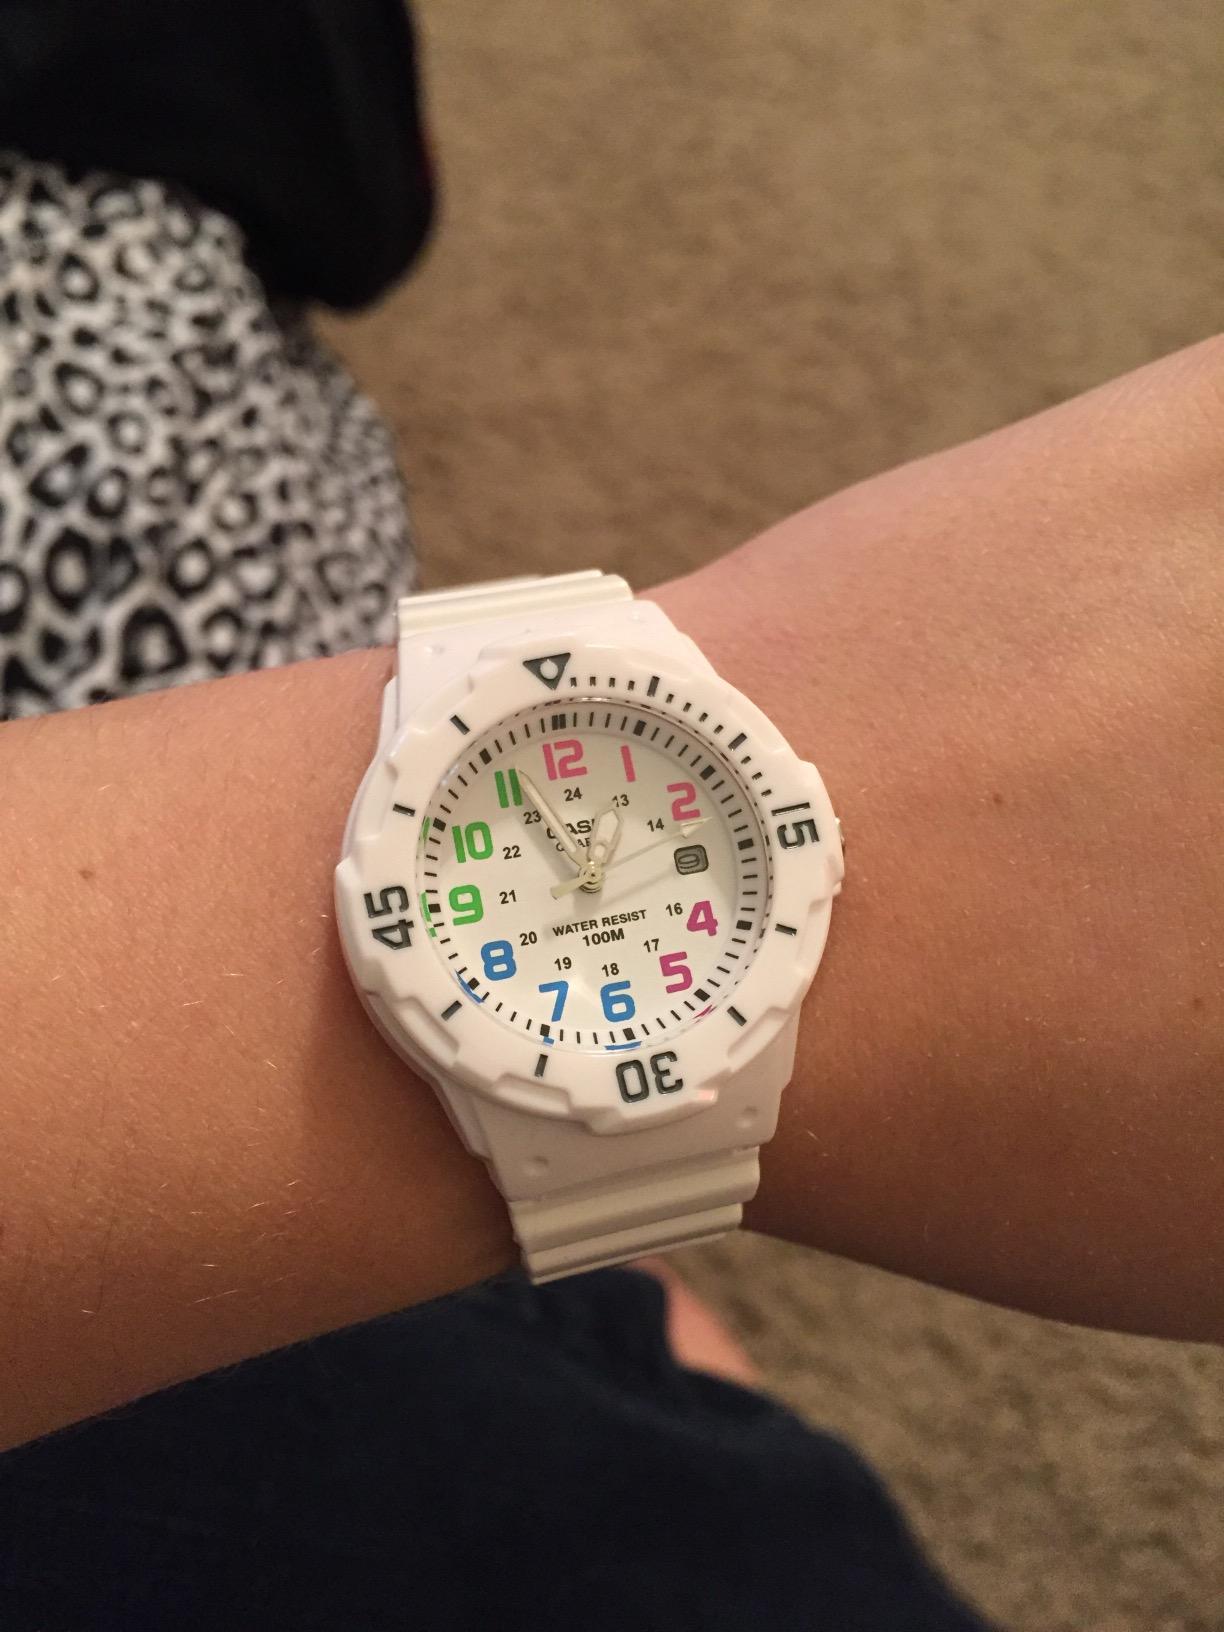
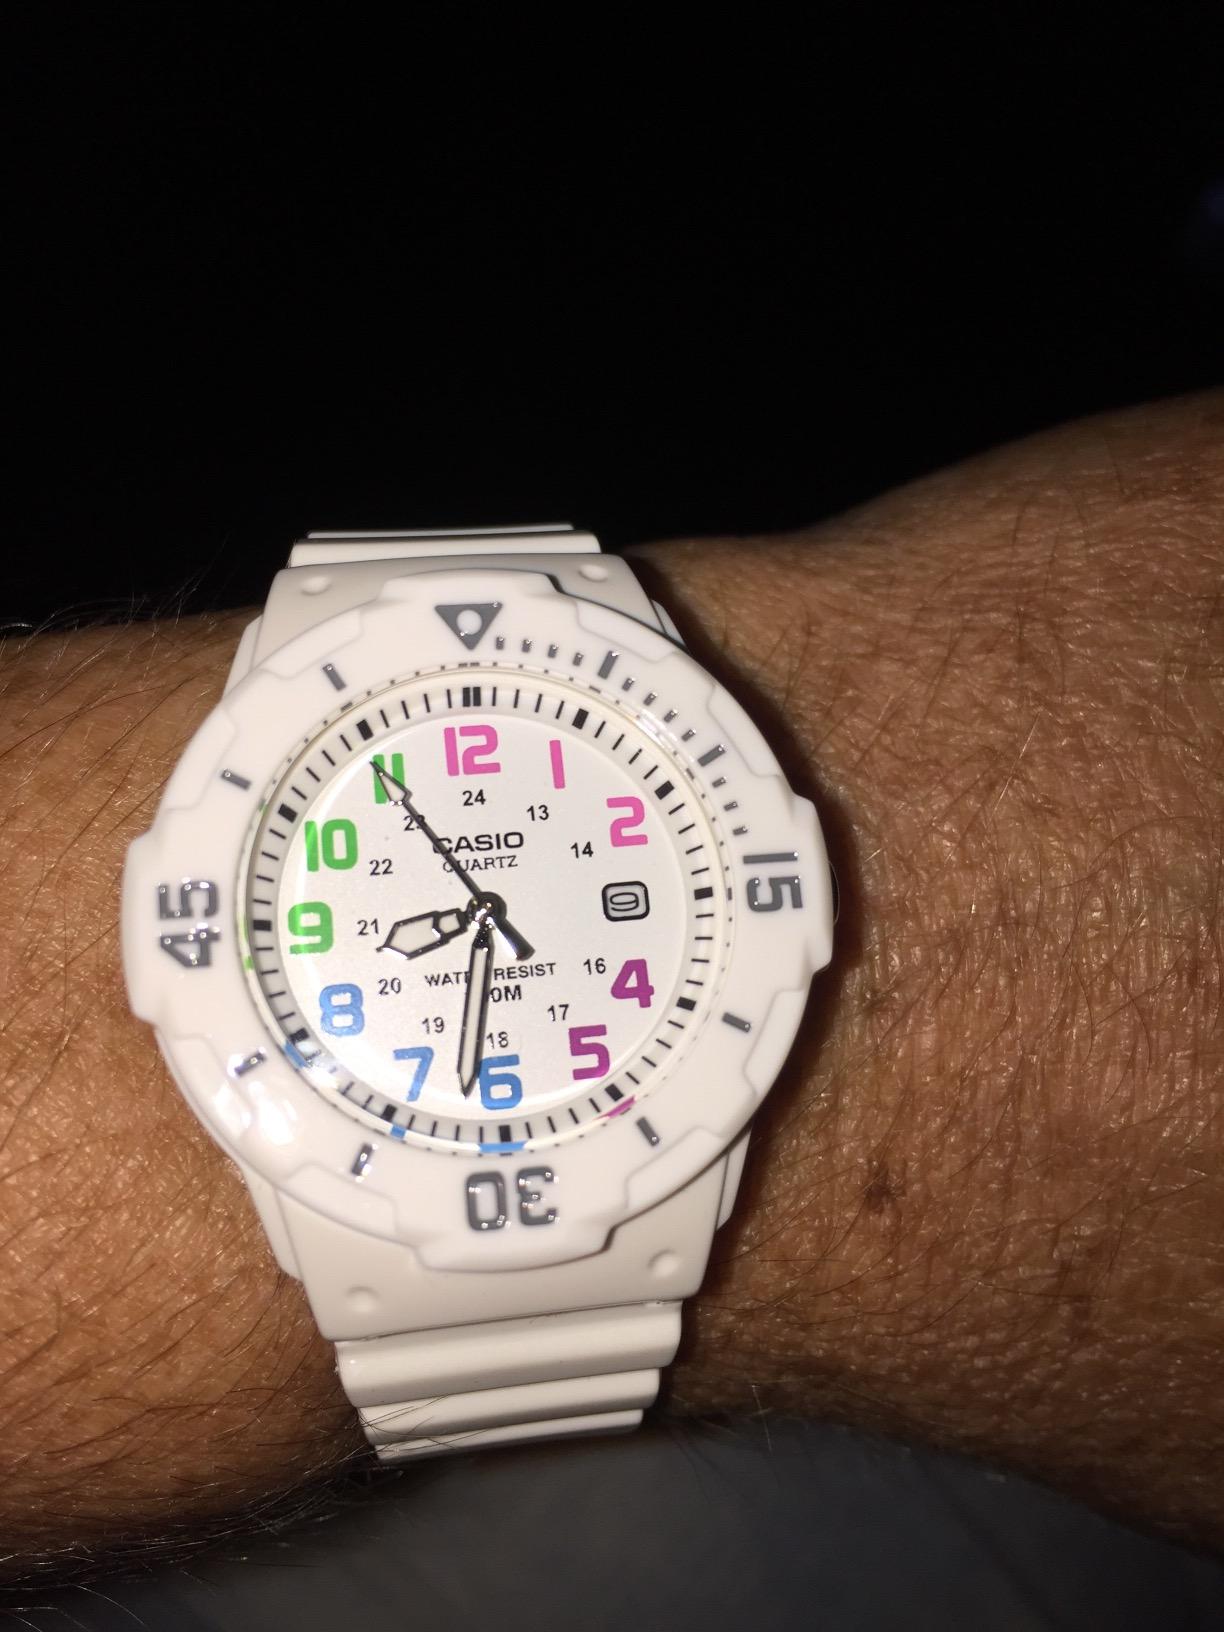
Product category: accessories_watch
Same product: yes